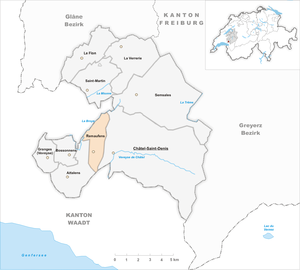
Remaufens est une localité et une commune suisse du canton de Fribourg, située dans le district de la Veveyse.